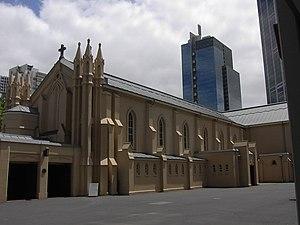
L'Australie, en forme longue le Commonwealth d'Australie, est un pays de l'hémisphère sud dont la superficie couvre la plus grande partie de l'Océanie. En plus de l'île éponyme, l'Australie comprend également la Tasmanie ainsi que d’autres îles des océans Austral, Pacifique et Indien. Elle revendique aussi 6 000 000 km² en Antarctique. Les nations voisines comprennent notamment l'Indonésie, le Timor oriental et la Papouasie-Nouvelle-Guinée au nord, les îles Salomon, Vanuatu et le territoire français de Nouvelle-Calédonie au nord-est, la Nouvelle-Zélande au sud-est ainsi que le territoire français des îles Kerguelen à l'ouest des îles australiennes Heard et McDonald.